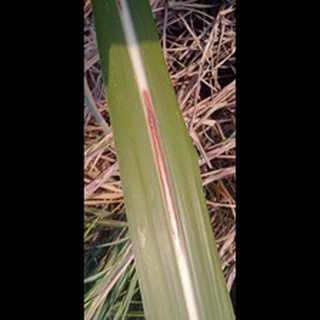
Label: sugarcane_red_rot